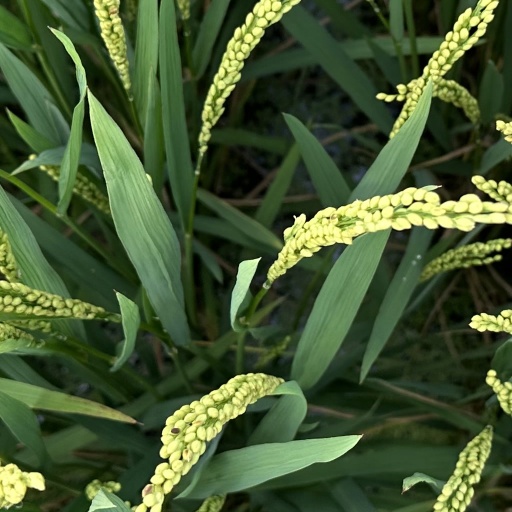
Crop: rice